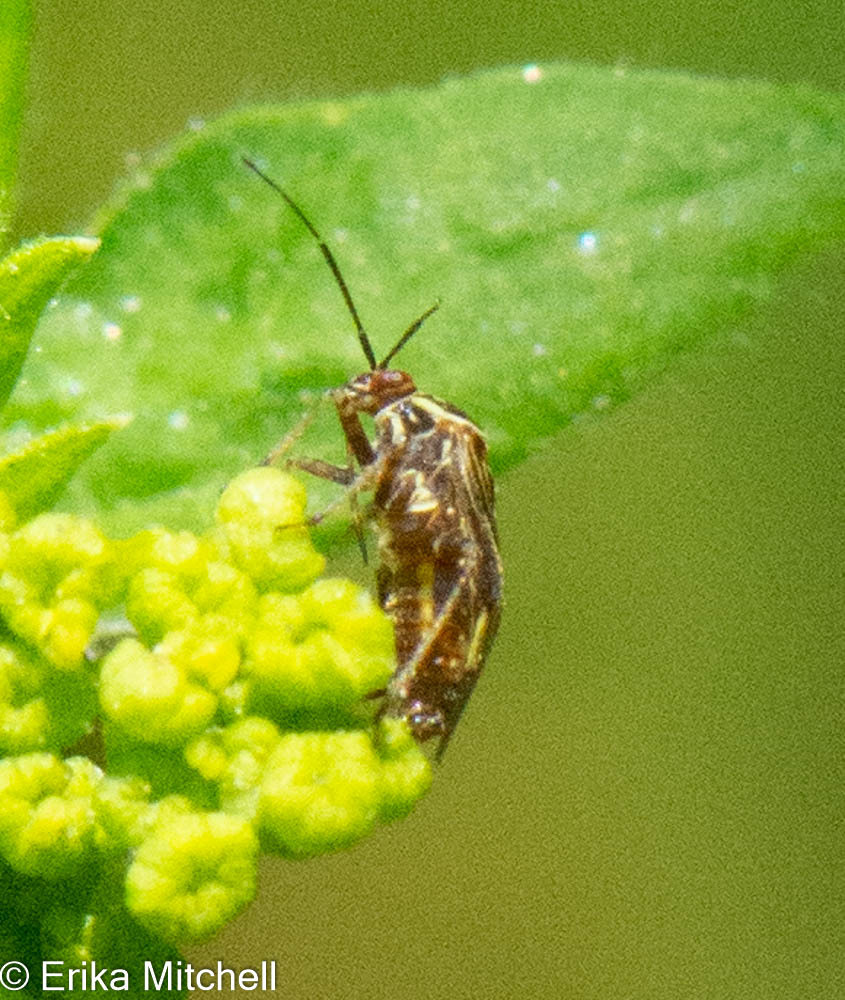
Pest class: lygus_bug